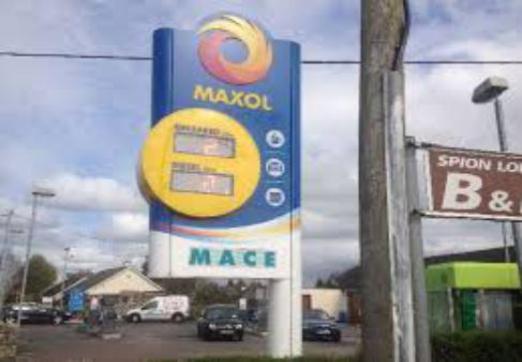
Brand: maxol
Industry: Others